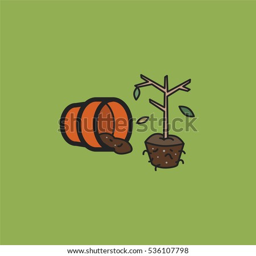
clay pot lying on its side with the crumbled soil and withered plant with roots in soil